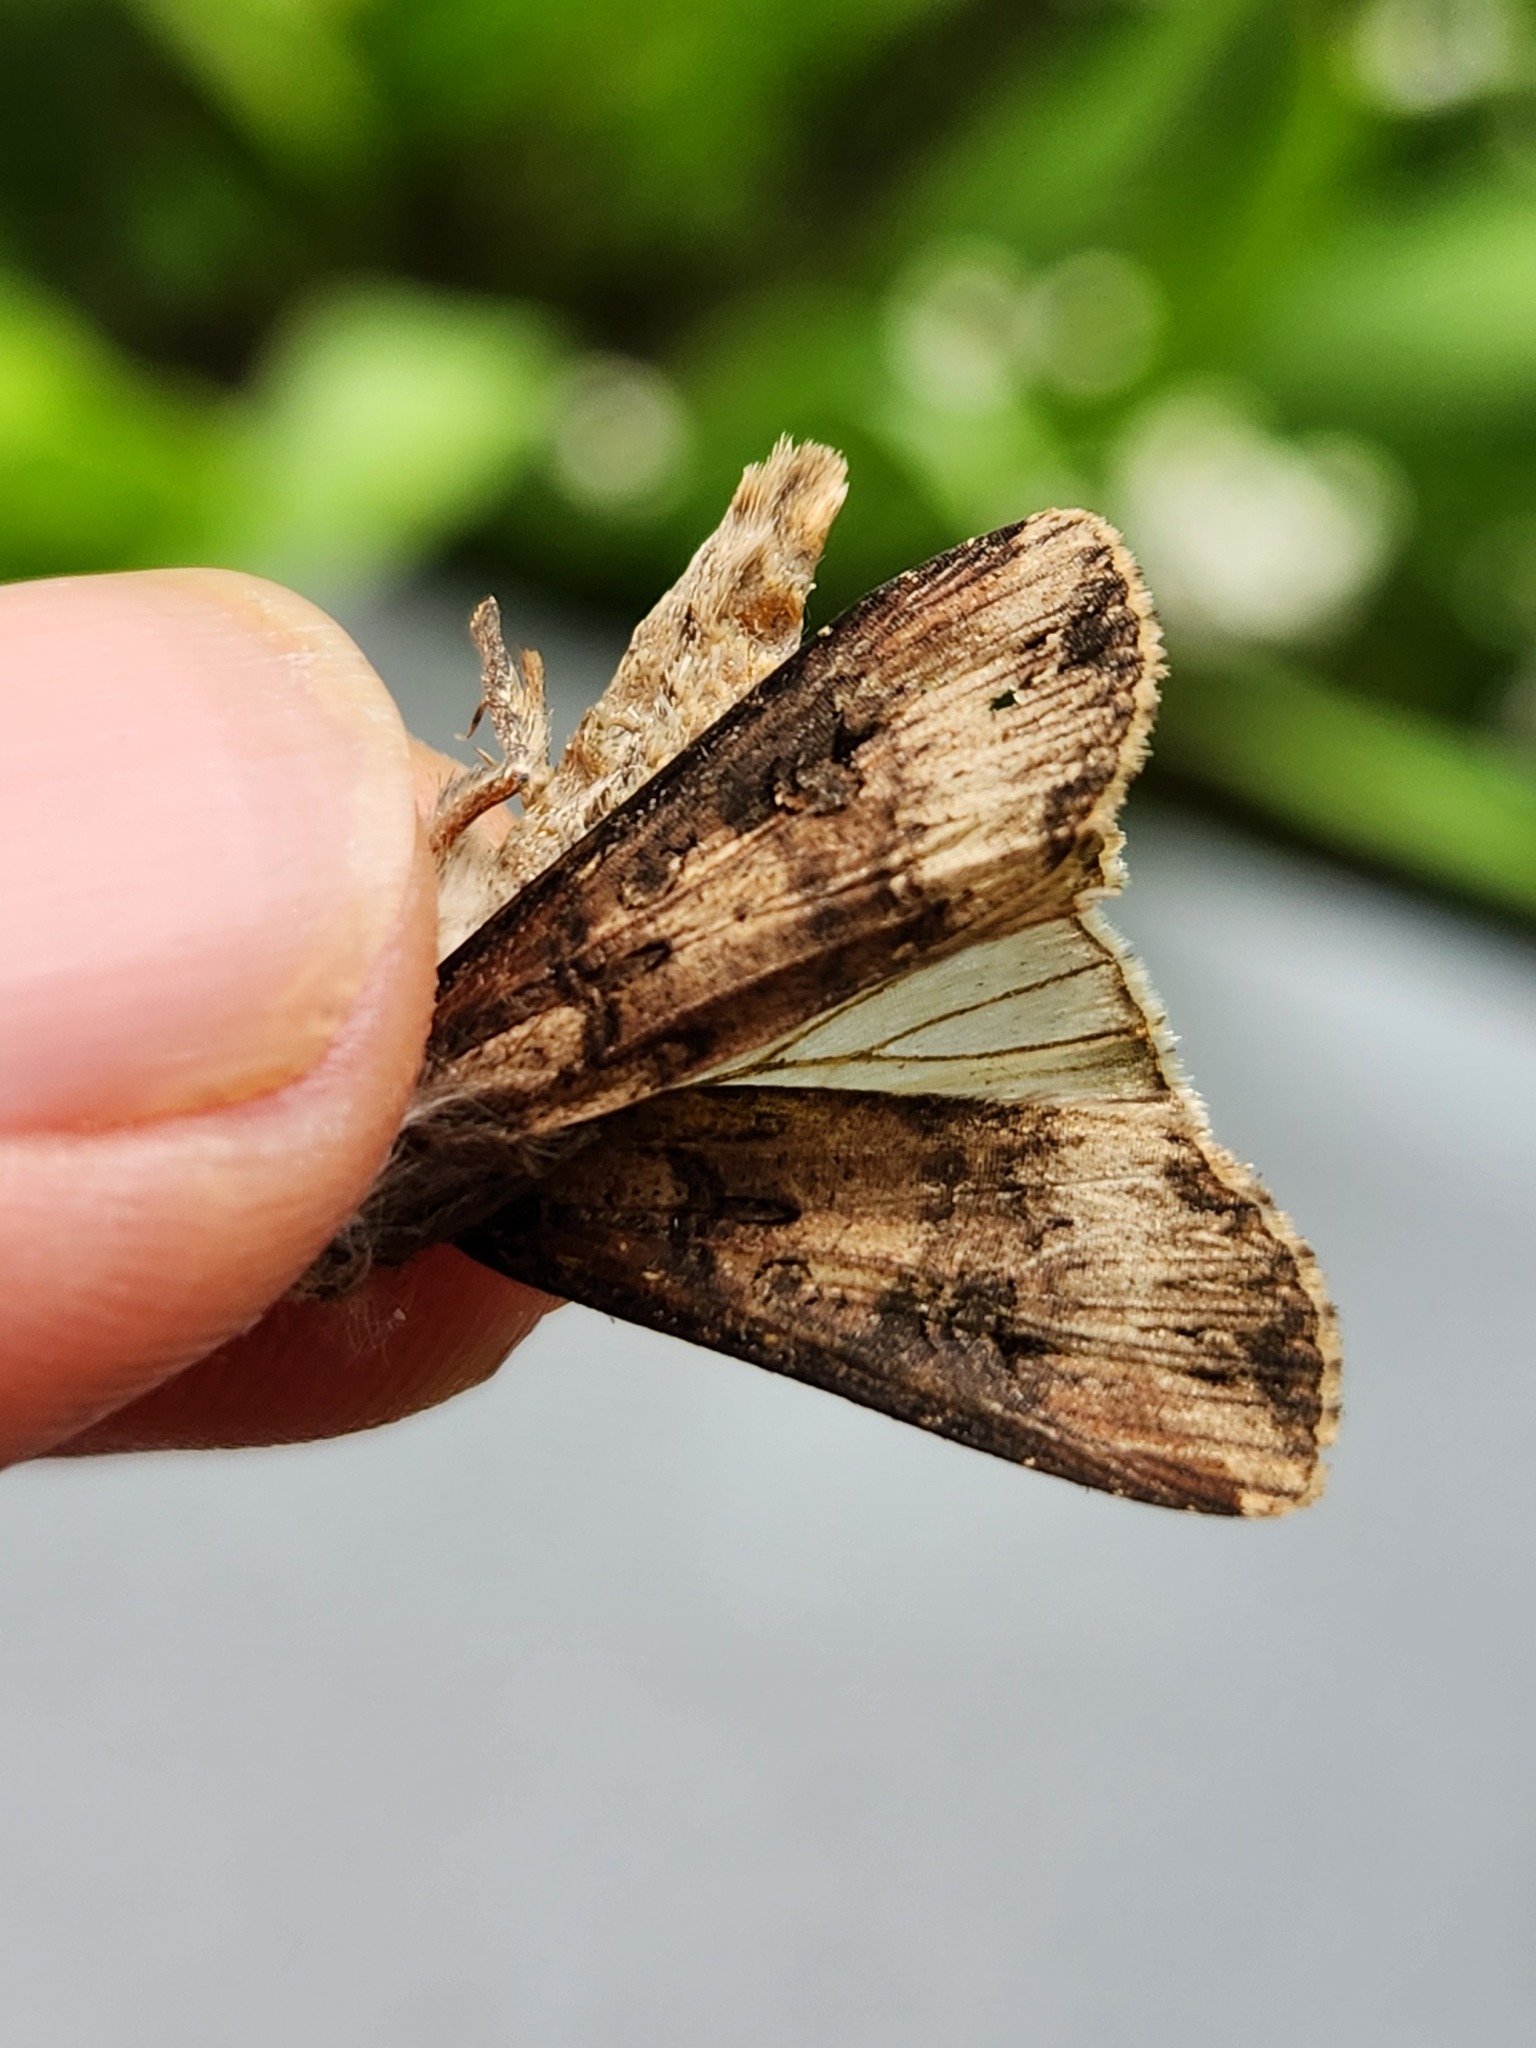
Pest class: cutworms